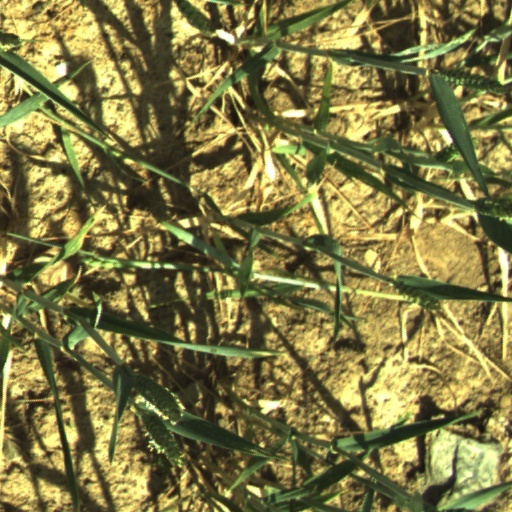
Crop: wheat